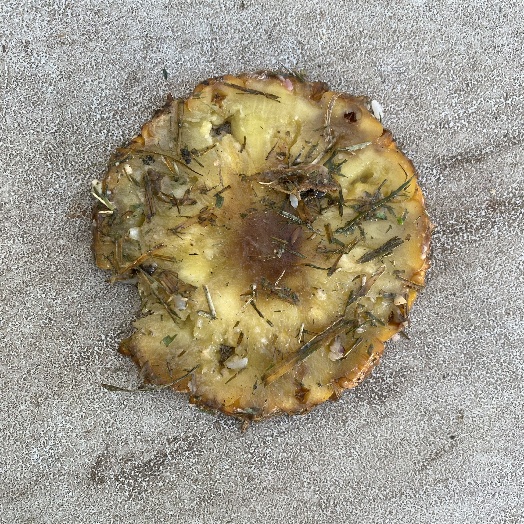
Label: generalcompost